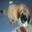
Label: dog